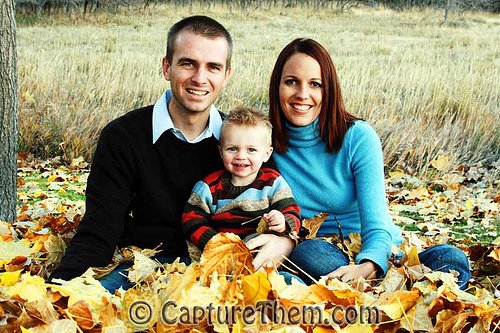
Label: not_food